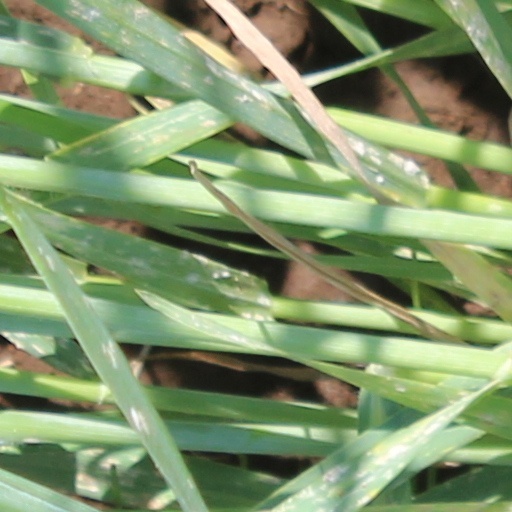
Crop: wheat